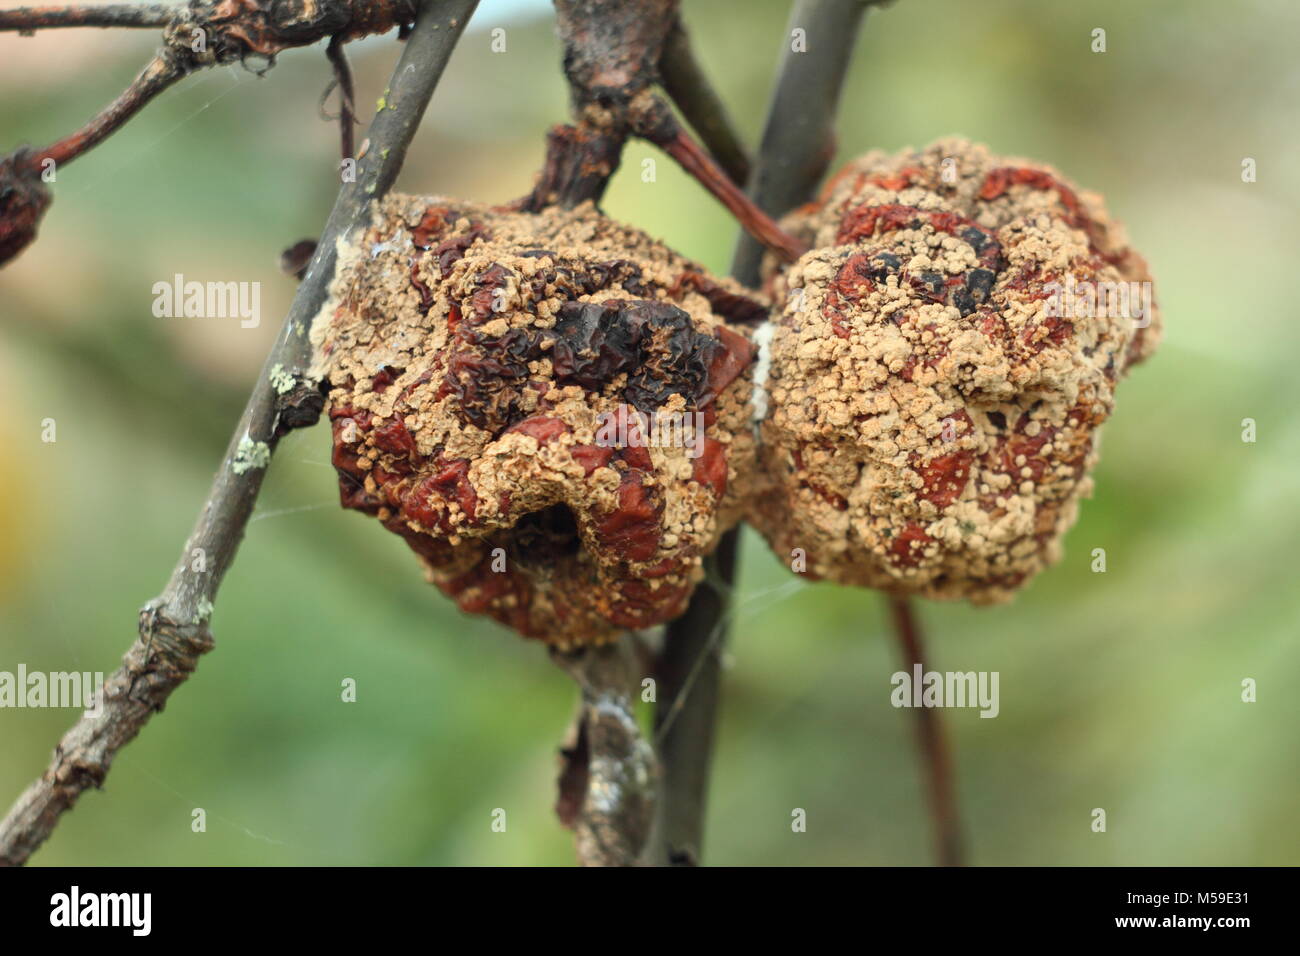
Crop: apple
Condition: black_rot